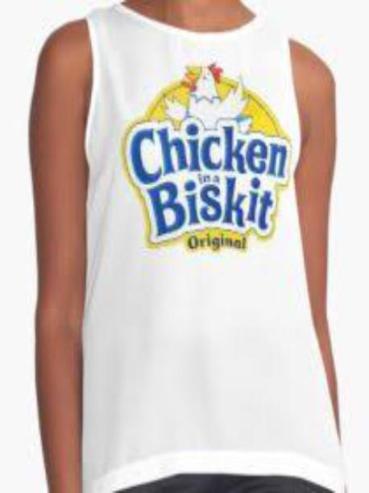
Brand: chicken in a biskit
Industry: Food